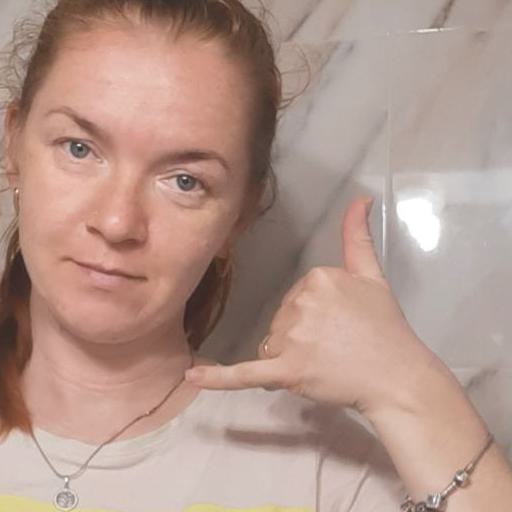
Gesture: call